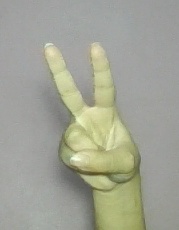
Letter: taa